Magen David Synagogue (Kolkata)

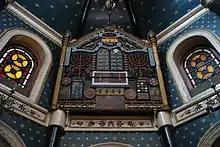
Magen David Apse

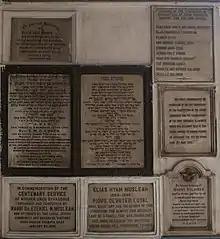
Magen David memorial plaques

Kolkata's Jews are mostly Baghdadi Jews who came to Kolkata to trade. At one point as strong as 6,000, the community dwindled to about 60 after the formation of Israel. Today there are only about 30 Jews left in Kolkata. The first recorded Jewish immigrant to Kolkata was Shalom Cohen in 1798 from Aleppo in present-day Syria. The most influential Jewish family in Kolkata was perhaps the father-son real estate magnates David Joseph Ezra and Elias David Ezra. The family founded the Jewish Girls School.